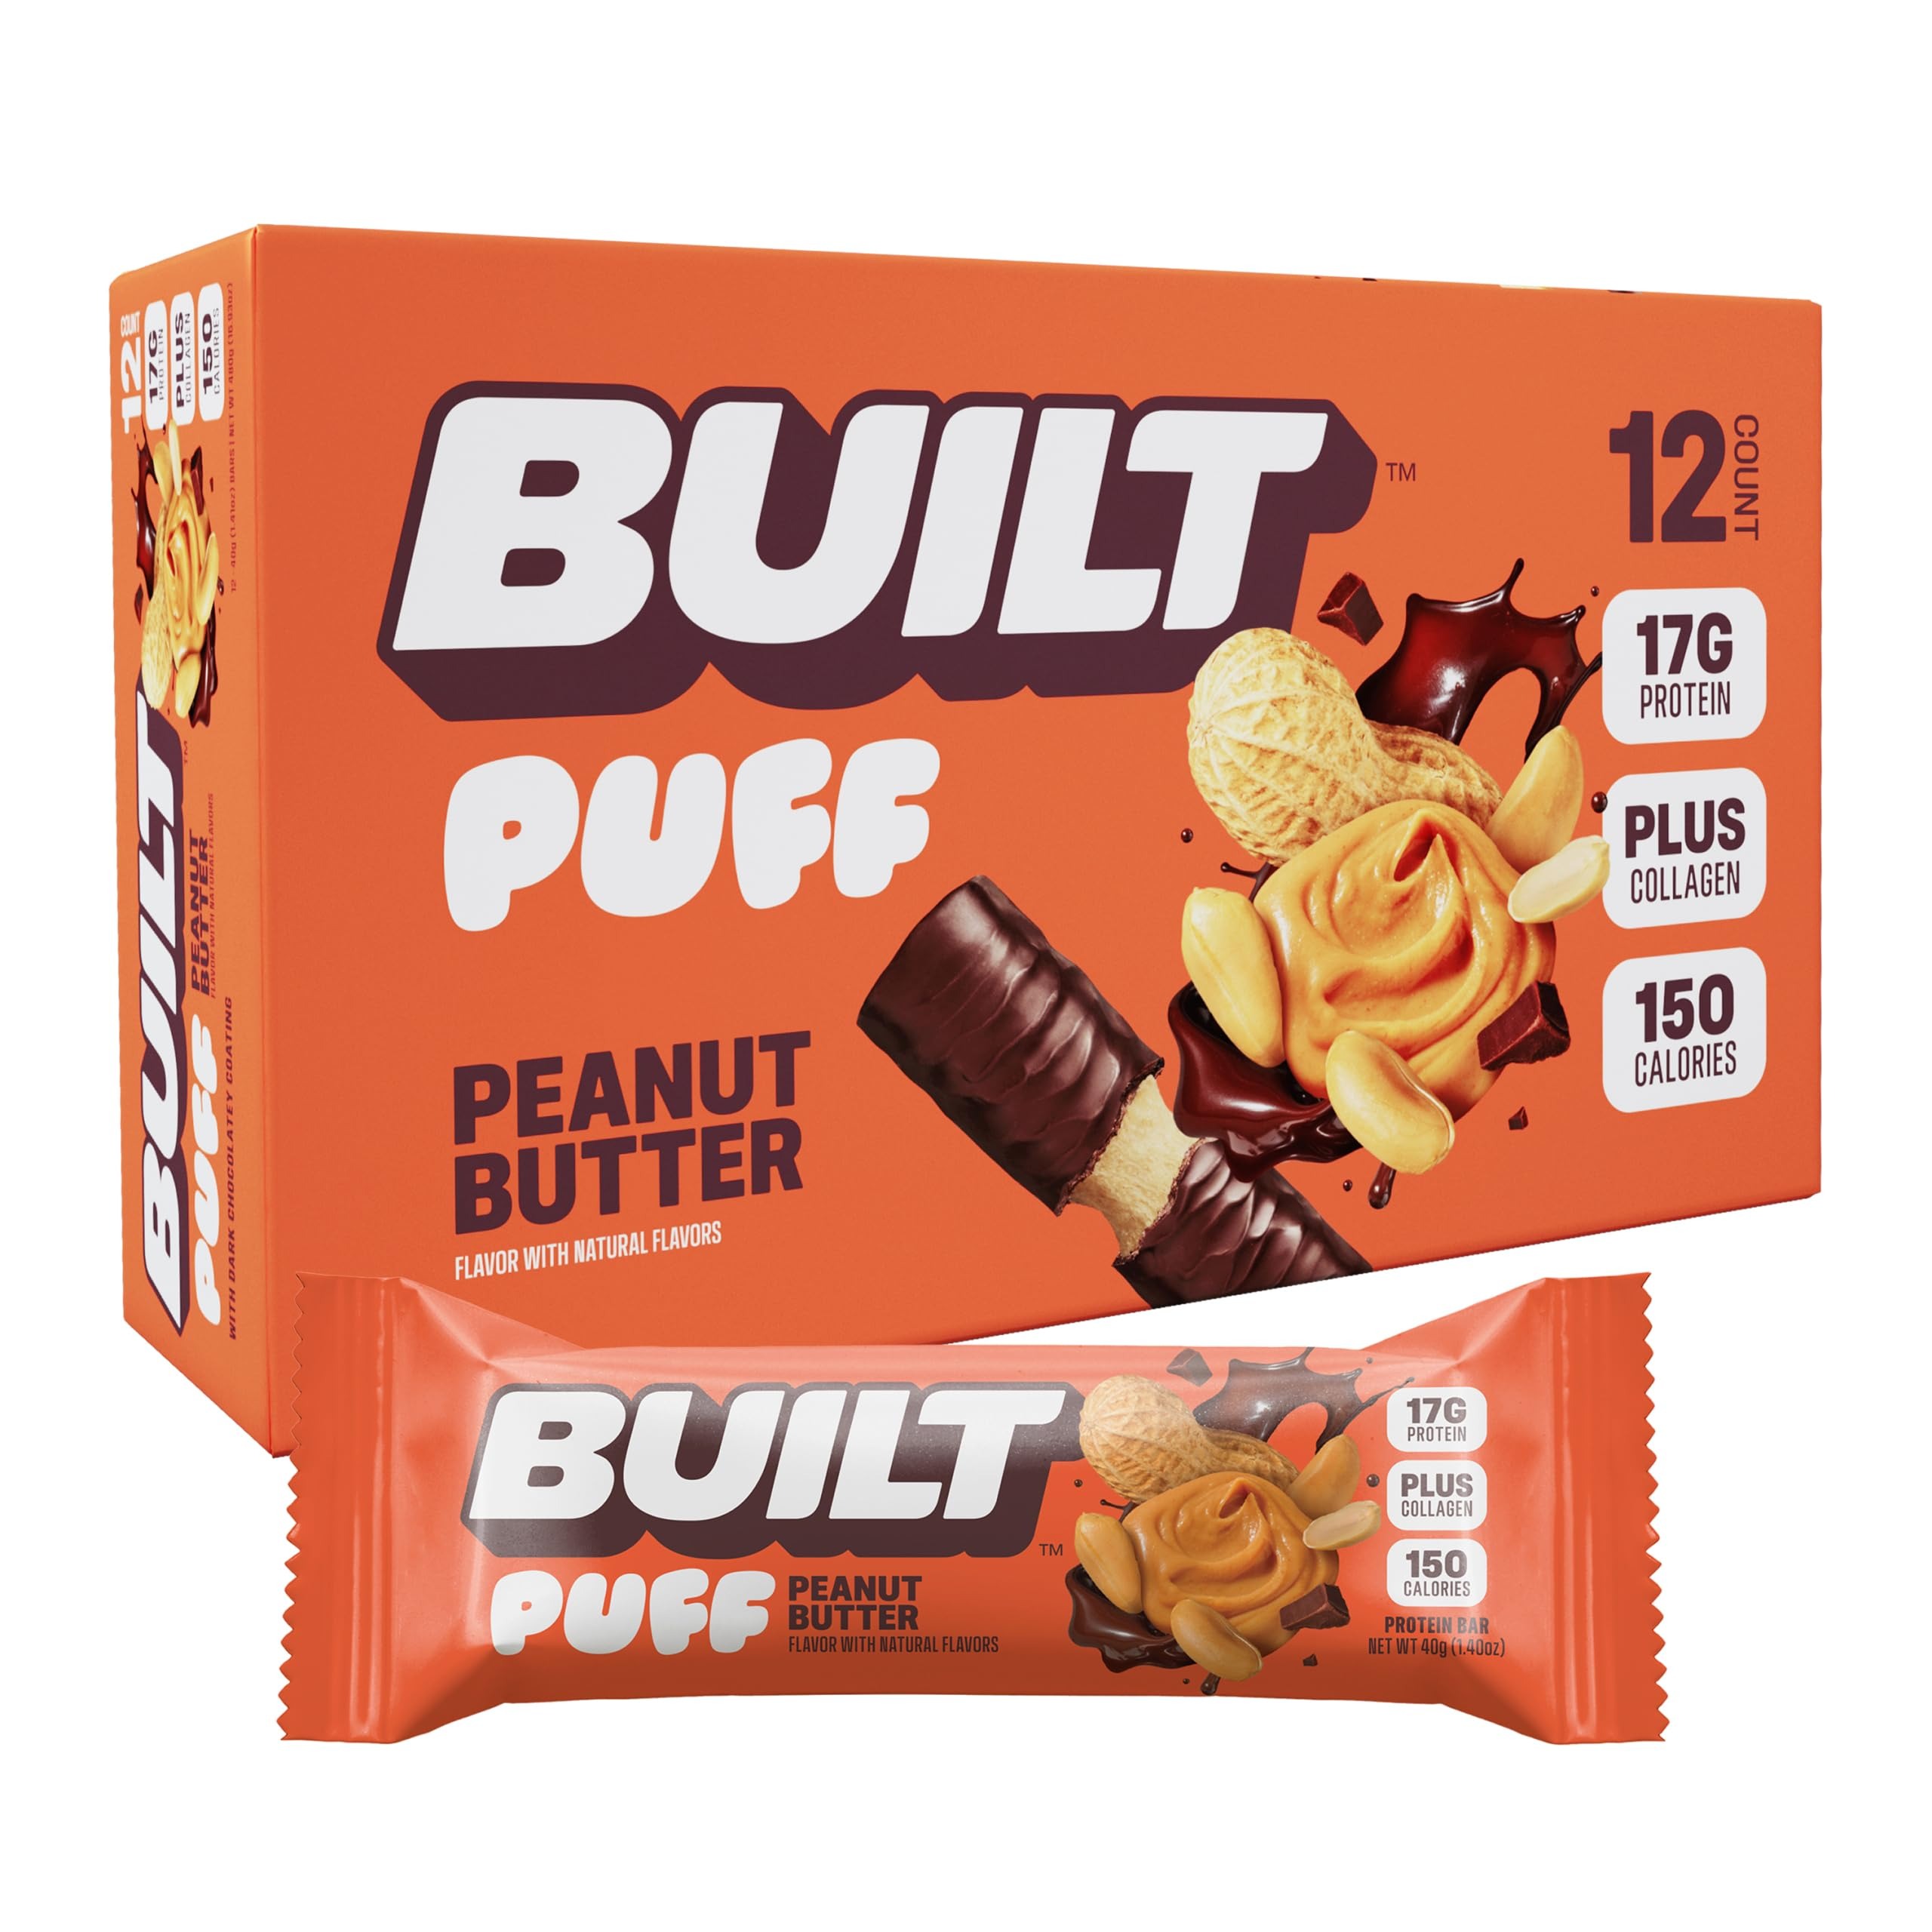
Item Name: Built Bar, Puff Protein Bars, Peanut Butter Puff, 17g Protein Snacks, On-The-Go Bars, Only 150 Calories, 6g Sugar, Collagen, Gluten Free, 12 Count
Bullet Point 1: PROTEIN PACKED: Built Puffs bring 17g of vital protein, making it one of the best protein bars supporting your workout. Enjoy protein bars for all-day energy
Bullet Point 2: DELICIOUS FLAVOR PROFILE: Savor the flavor of these Built Puff protein bars, a delightful treat among protein snacks and great snacks for adults
Bullet Point 3: GUILT-FREE PROTEIN SNACKS: With only 150 calories & 6g Sugar, Built Bar Puffs stand out as a low calorie and low sugar snacks when compared to other snack options like candy bars. Enjoy these without sacrificing on taste or goals.
Bullet Point 4: IDEAL FOR ON-THE-GO: Easy to add these amazing sports nutrition protein bars to your busy routine. These bulk protein bars are great, better for you snacks for on-the-go lifestyles. Great choice of protein snacks for healthy adults.
Bullet Point 5: SMOOTH TASTE: Built Puff protein packed snacks are designed to have a smooth taste without a chalky aftertaste
Product Description: These Built Puff protein bars offer the ideal blend of a light, fluffy texture and rich chocolate, making them great for anyone seeking healthy protein bars. Each bar is carefully crafted with low sugar content, yet packs a punch with ample protein to help keep you energized throughout the day. Our low carb protein bars are great for adhering to your lifestyle without skimping on taste. These protein bars are not only a treat for your taste buds but also a great source of nutrition, making them a great choice for high protein snacks or meal replacement bars. Available in convenient protein bars bulk packs, they are designed to keep you stocked up. This snack bar has the vital protein and pure nutrients that will help increase your energy. Great for a meal replacement or a quick snack after bulking up from lifting barebells at the gym. Each bite delivers a satisfying taste while meeting your dietary goals. Set aside your quest for a healthier option, our bars provide a clean, nutritious alternative with proteins that help boost your energy levels.
Value: 16.92
Unit: Ounce

Price: 29.99